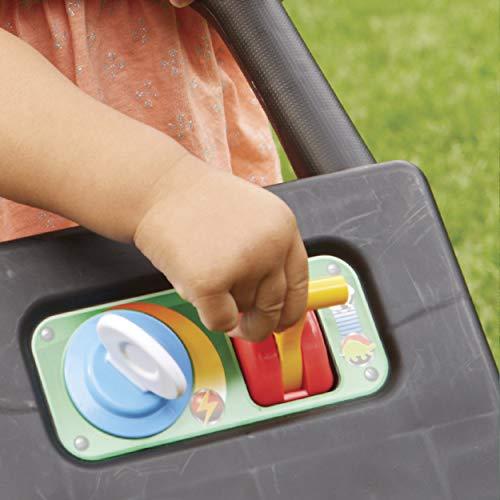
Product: Little Tikes Gas 'n Go Mower
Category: Toys & Games | Sports & Outdoor Play | Gardening Tools
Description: Kids push toy mower with popping beads.
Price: $24.99
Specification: ProductDimensions:11.2x21x20.5inches|ItemWeight:3.2pounds|ShippingWeight:4.23pounds(Viewshippingratesandpolicies)|DomesticShipping:ItemcanbeshippedwithinU.S.|InternationalShipping:ThisitemcanbeshippedtoselectcountriesoutsideoftheU.S.LearnMore|ASIN:B01789JS4E|Itemmodelnumber:639890|Manufacturerrecommendedage:18months-15years